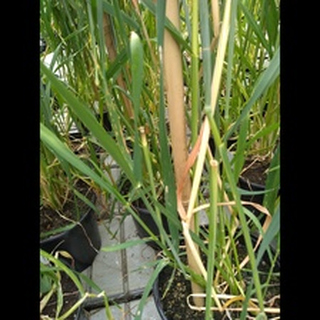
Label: wheat_mildew